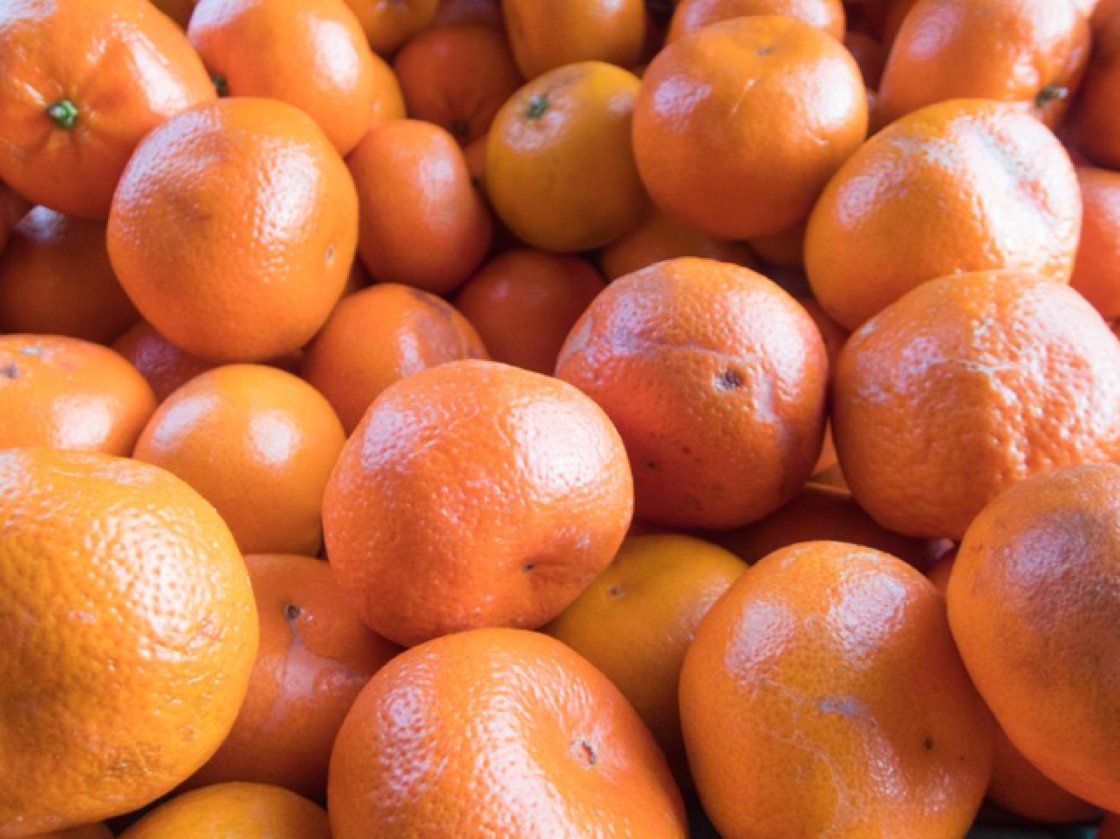
Label: Orange